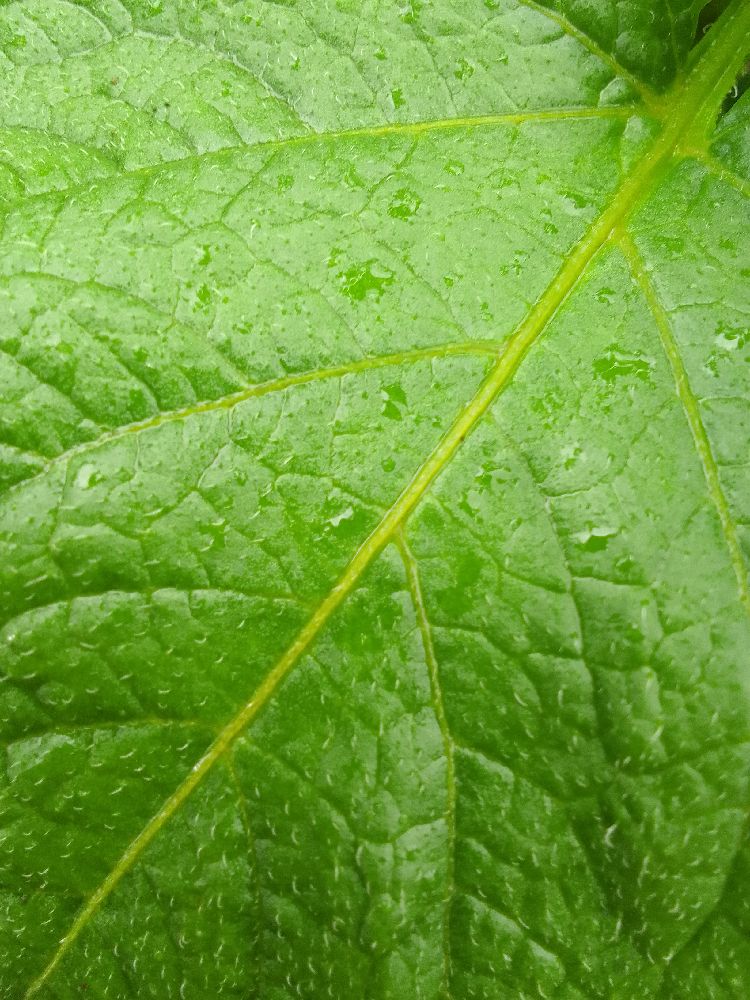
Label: Healthy